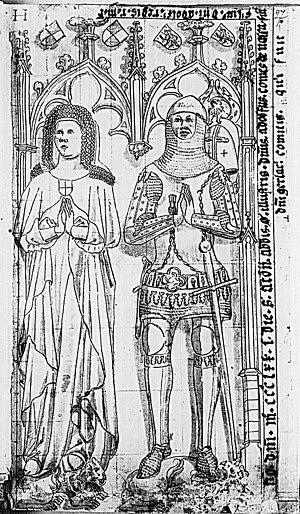
Adolphe Iᵉʳ de Nassau, né en 1307, décédé en 1370.